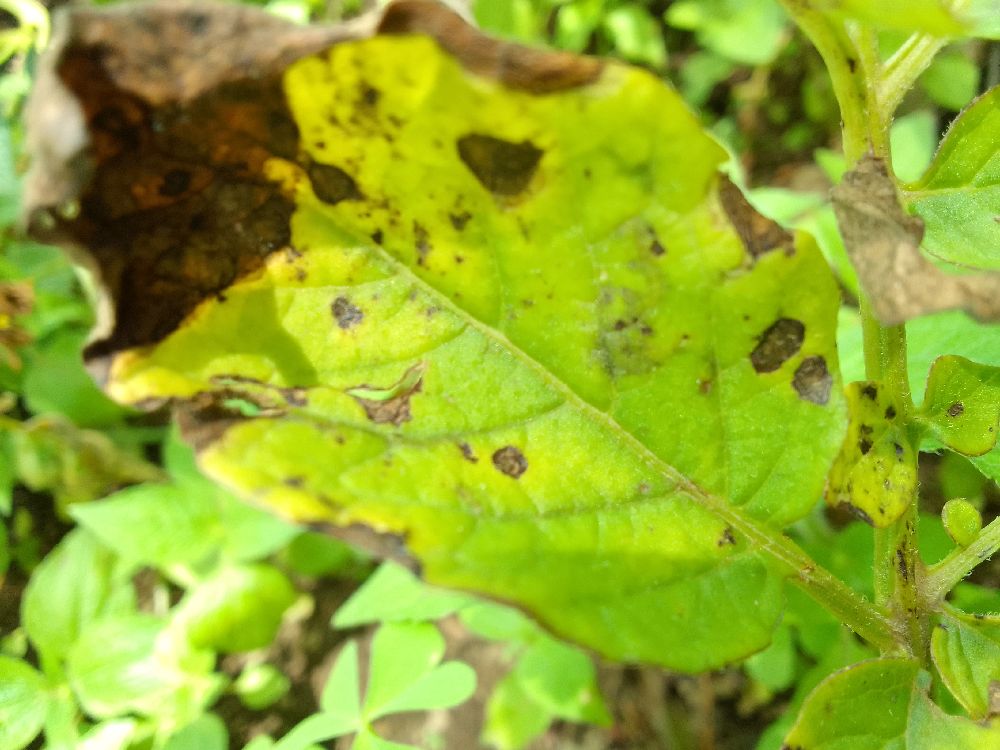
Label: Early blight